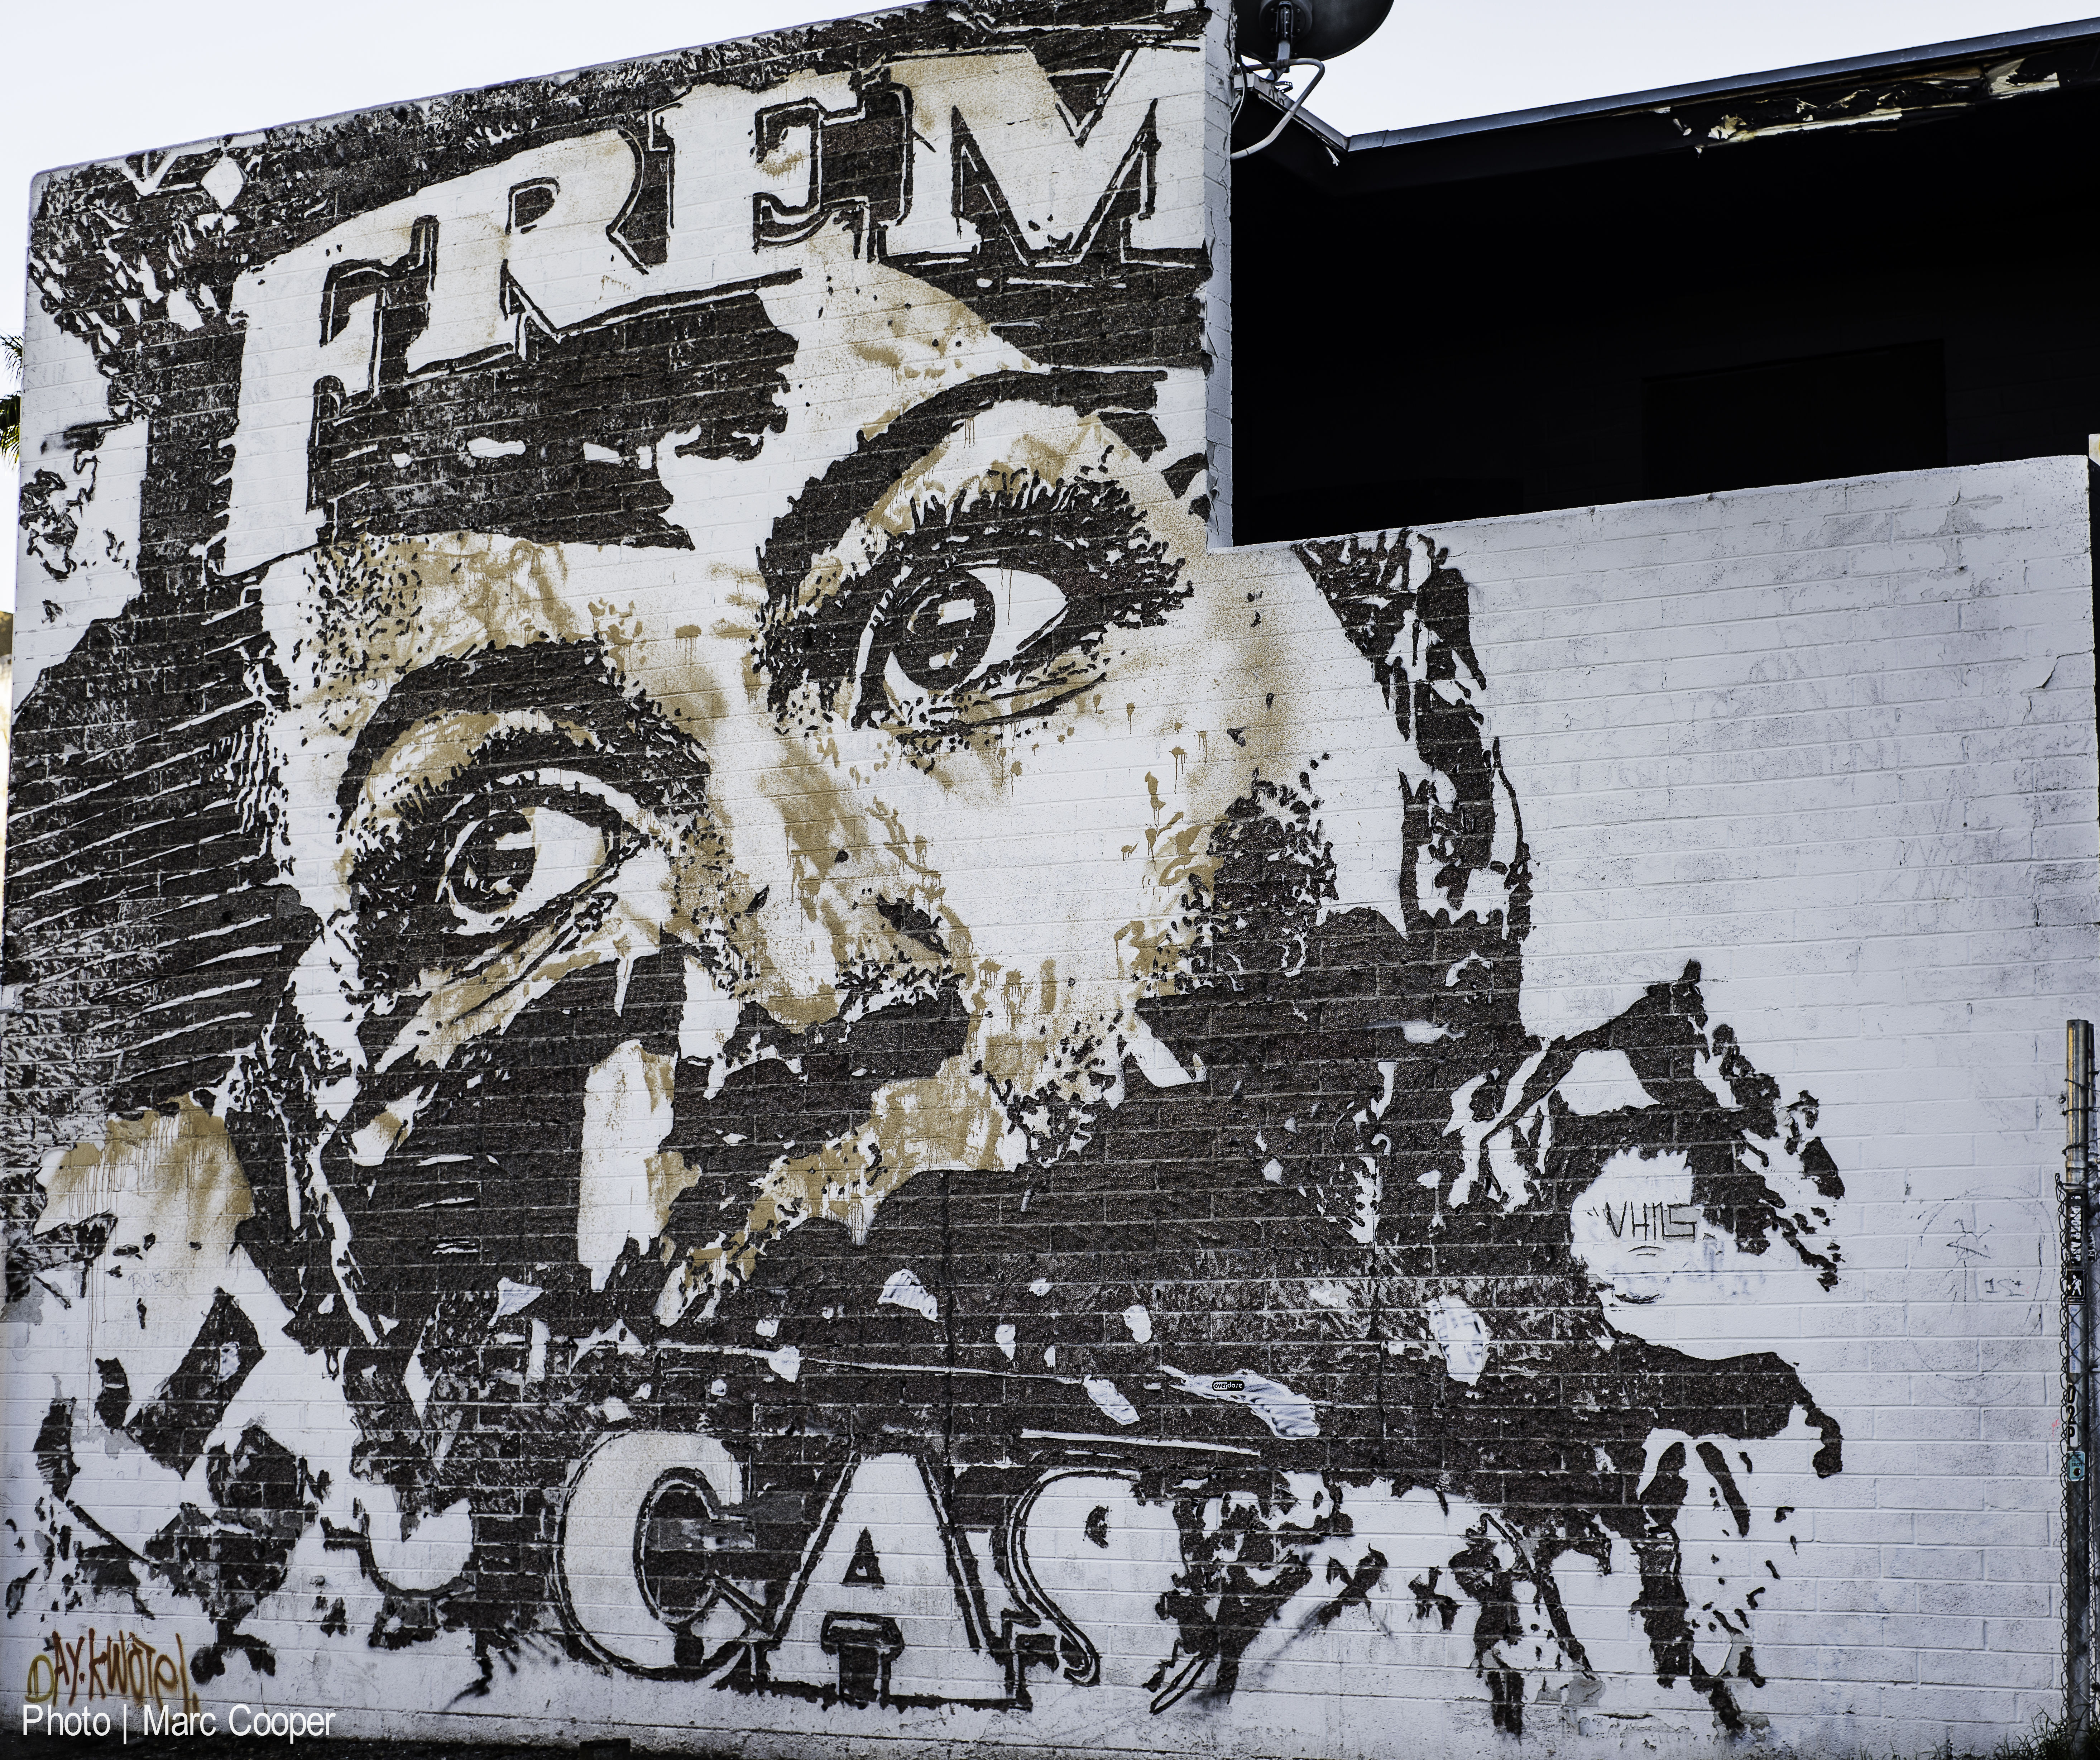
road, street, wall, graffiti, street art, art, cool image, mural, streetart, lasvegas, i